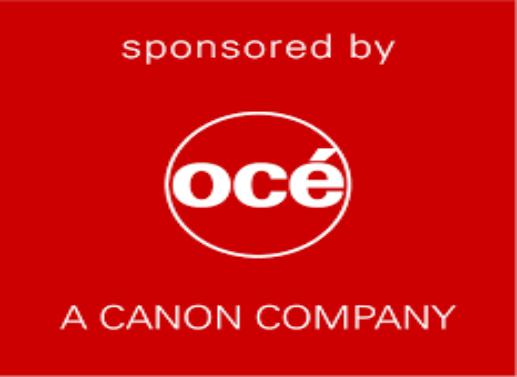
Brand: Canon
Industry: Electronic